Banded kōkopu

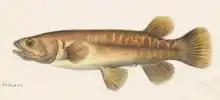
"Galaxias fasciatus" by Joseph Drayton

Banded kōkopu are a stout-bodied fish, with a large head and mouth. The fish are strong, rounded and fleshy. Like other galaxiids, the dorsal and anal fins are positioned close to the tail fin, which is short and square. The caudal peduncle is short and deep, with thick fleshy flanges which join the tail fin.